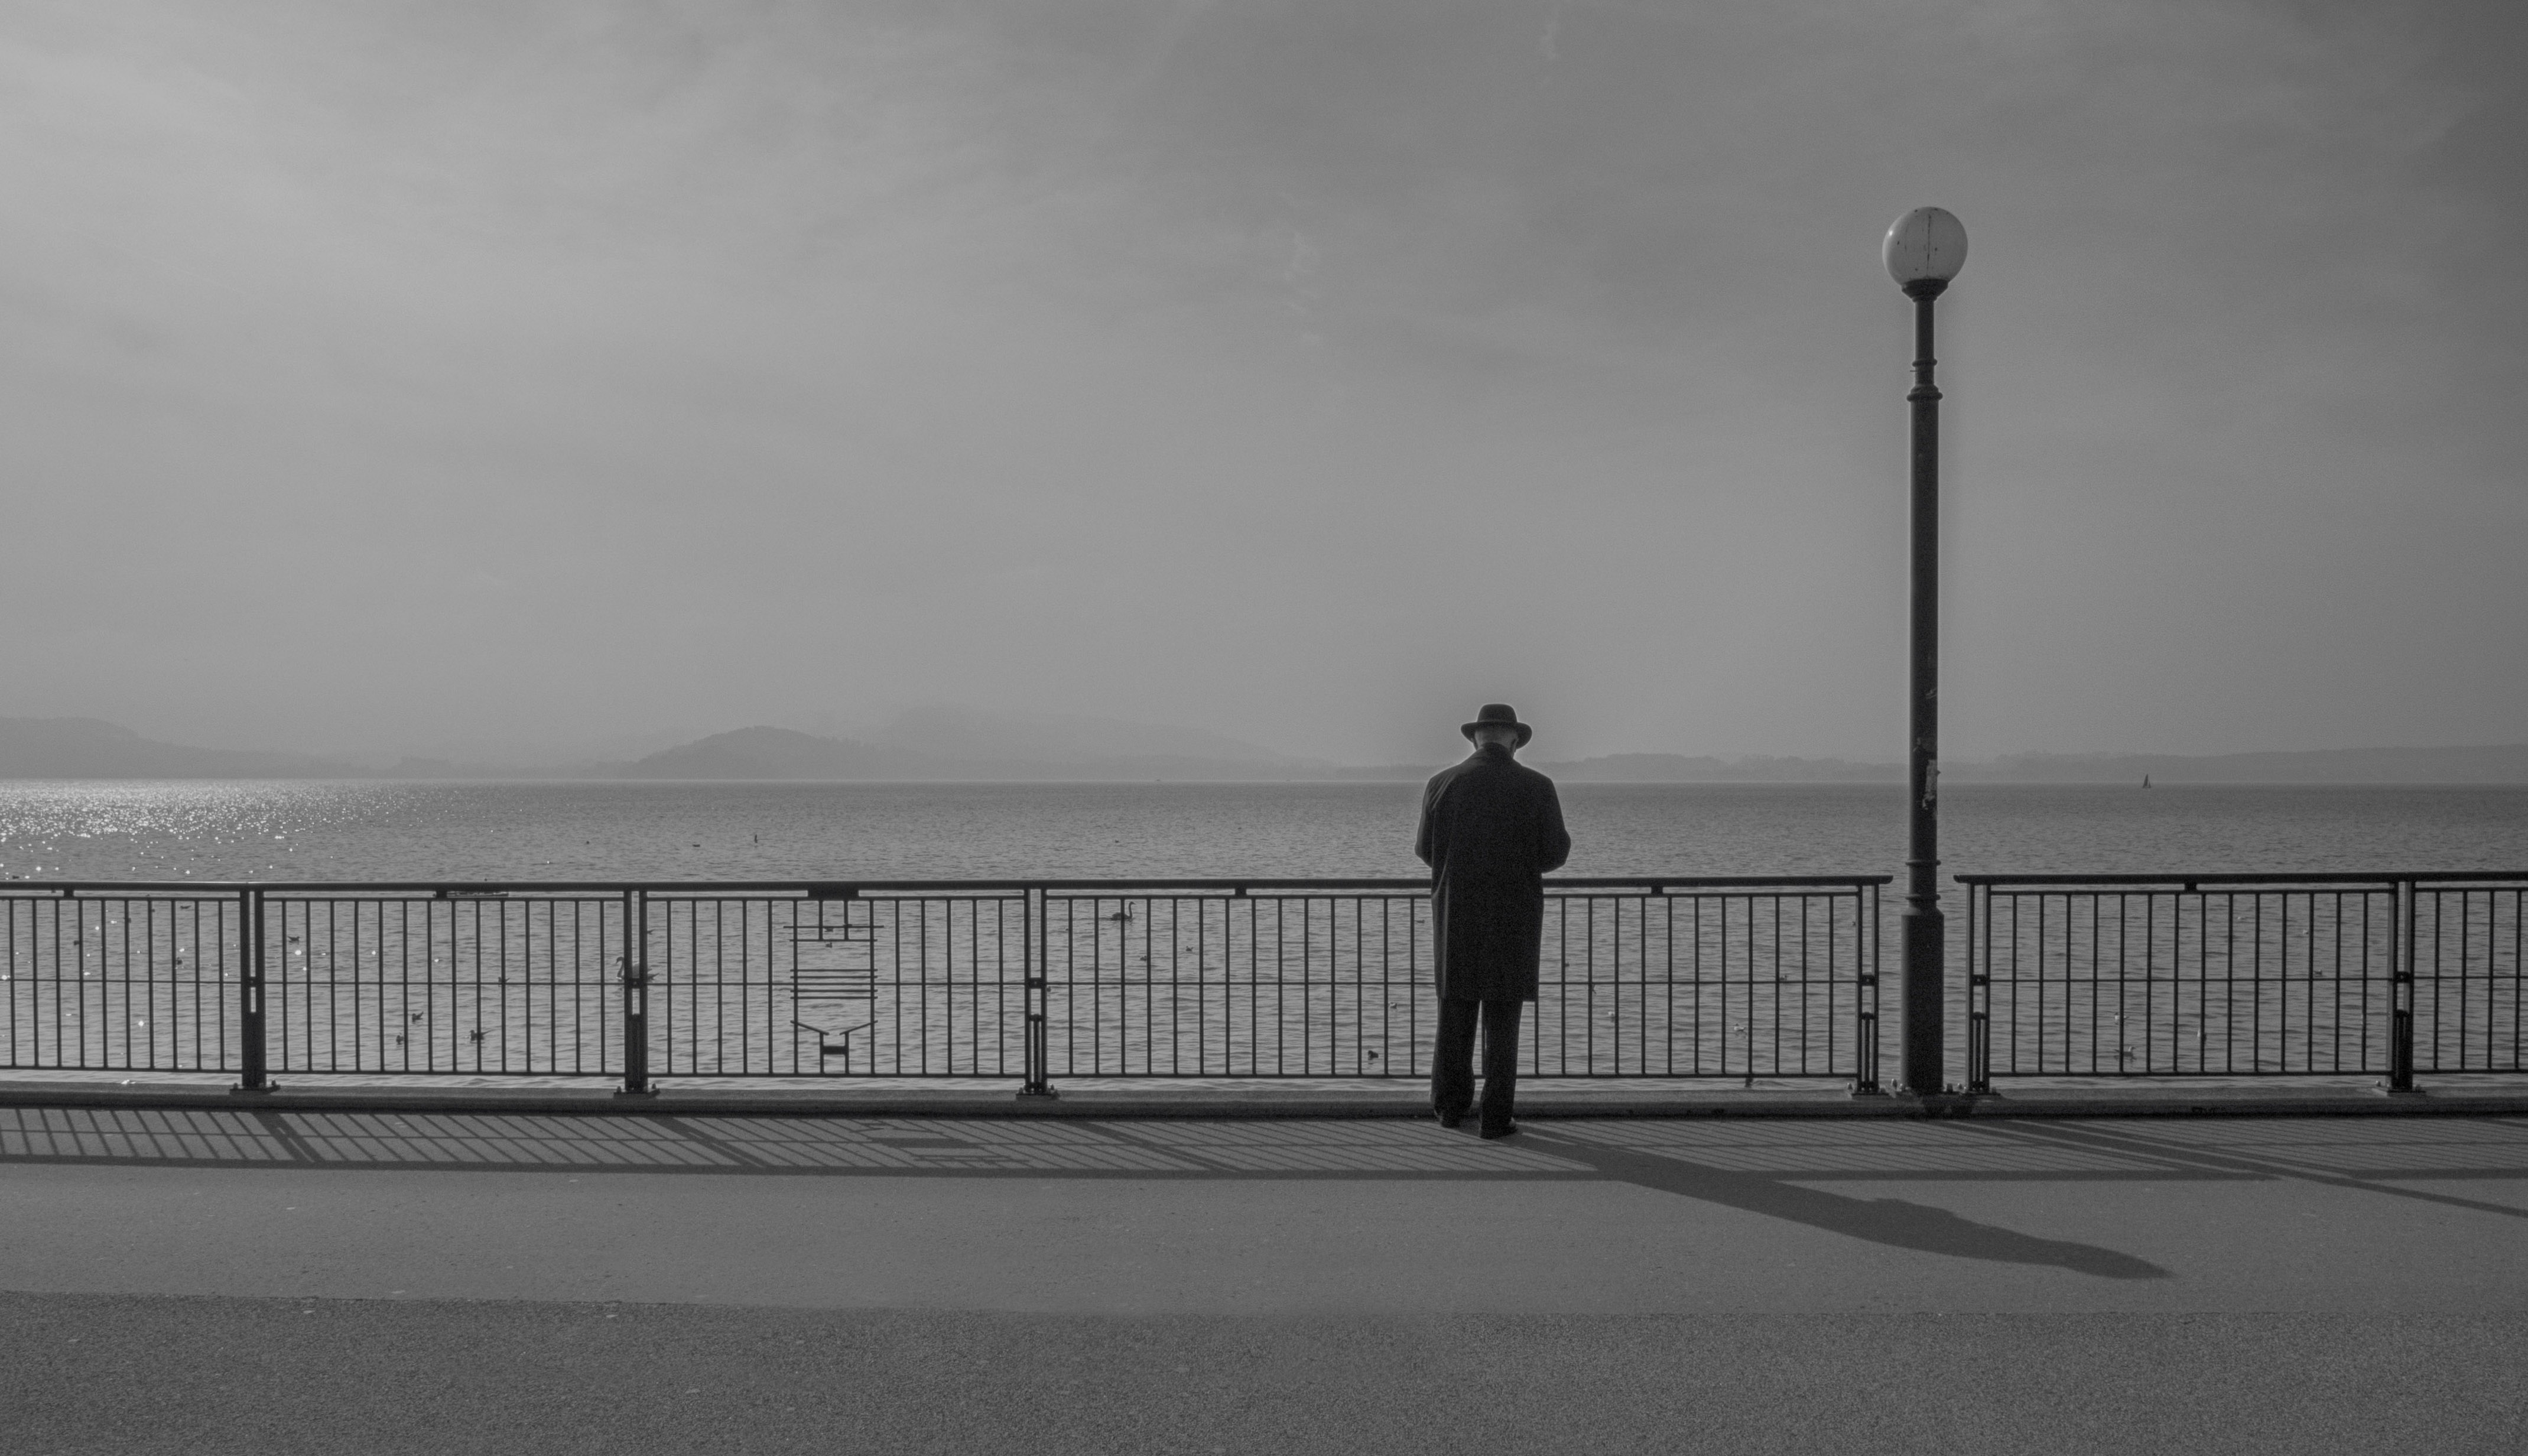
landscape, sea, coast, horizon, cloud, black and white, fog, white, street, morning, pier, tower, weather, black, monochrome, bw, candid, switzerland, sw, zug, shape, leuthard, monochrome photography, atmospheric phenomenon